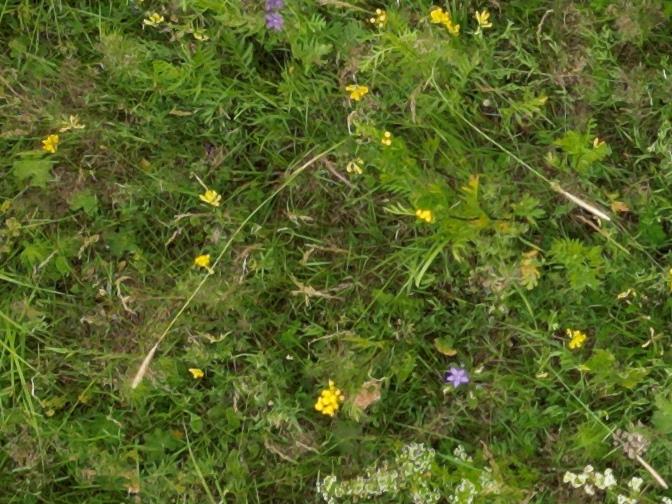
Flowers visible: yarrow flowers, yarrow flowers, yarrow flowers